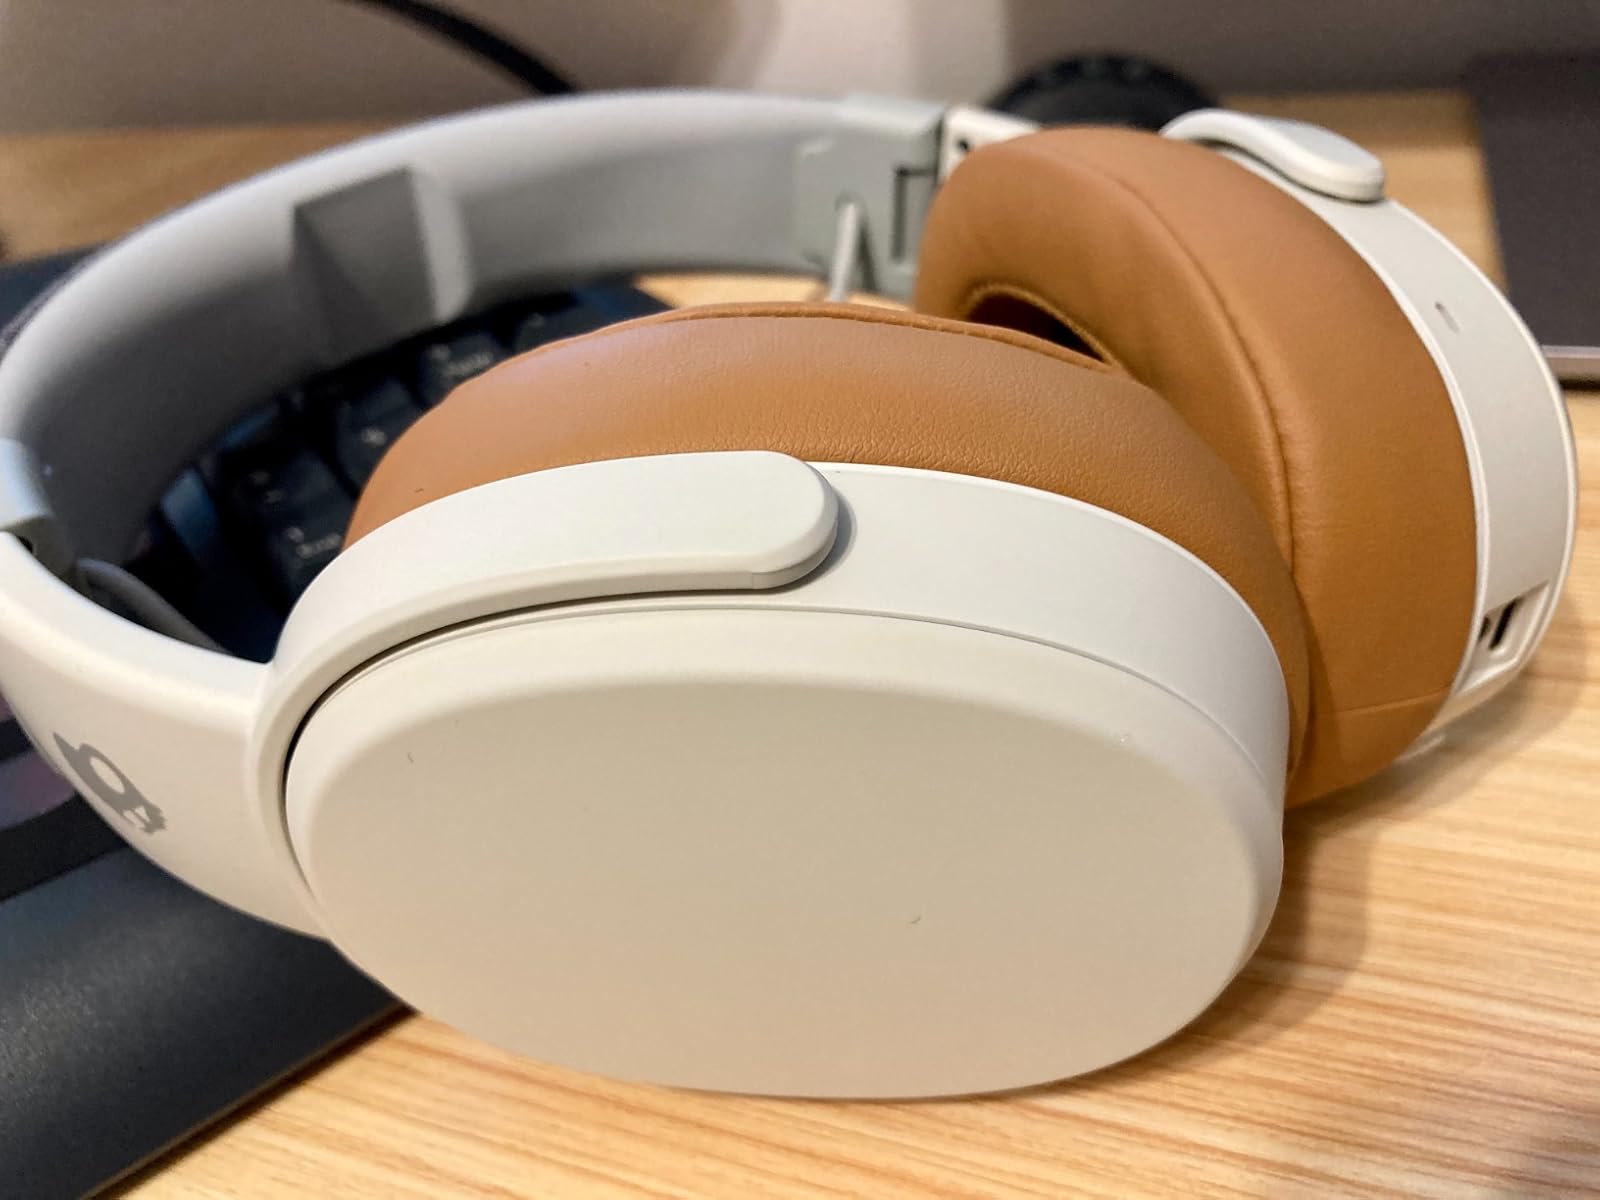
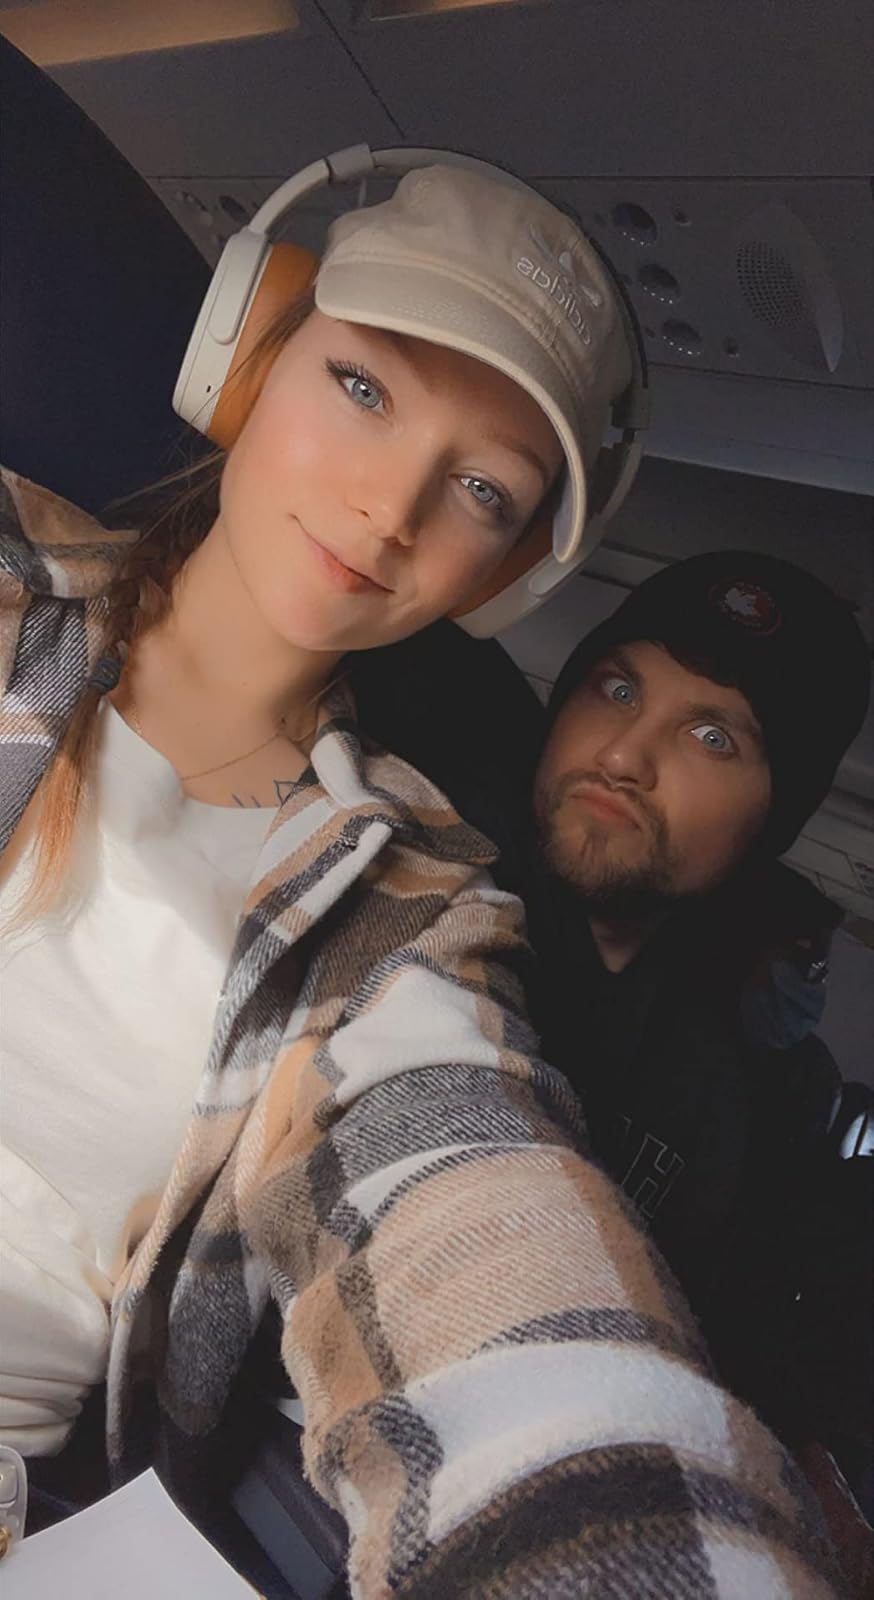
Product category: headphones
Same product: yes